Edmund Wyndham

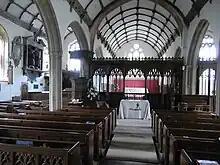
St Decuman's, Wyndham Chapel

Sir Edmund Wyndham (1601 – 2 March 1681) was a Somerset landowner, and Member of Parliament on different occasions between 1625 and 1679. He supported the Parliamentary opposition to Charles I, until 1630, when his wife was appointed wet-nurse to the Prince of Wales.